North American Street Newspaper Association

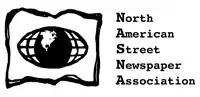
NASNA logo

The North American Street Newspaper Association (NASNA) was an organization of street newspapers that provided employment opportunities, community and a voice to homeless and other economically vulnerable people who existed between 2007 and 2013. it had 28 members in the United States and Canada with a total monthly circulation of about 255,000 copies. NASNA held an annual conference and run the "Street News Service" (SNS) together with AlterNet to share articles.